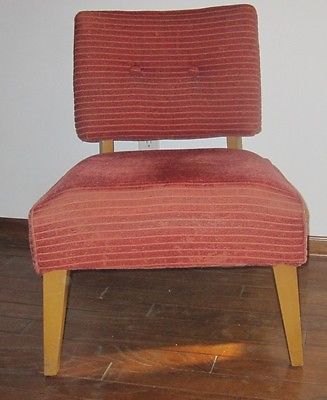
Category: chair